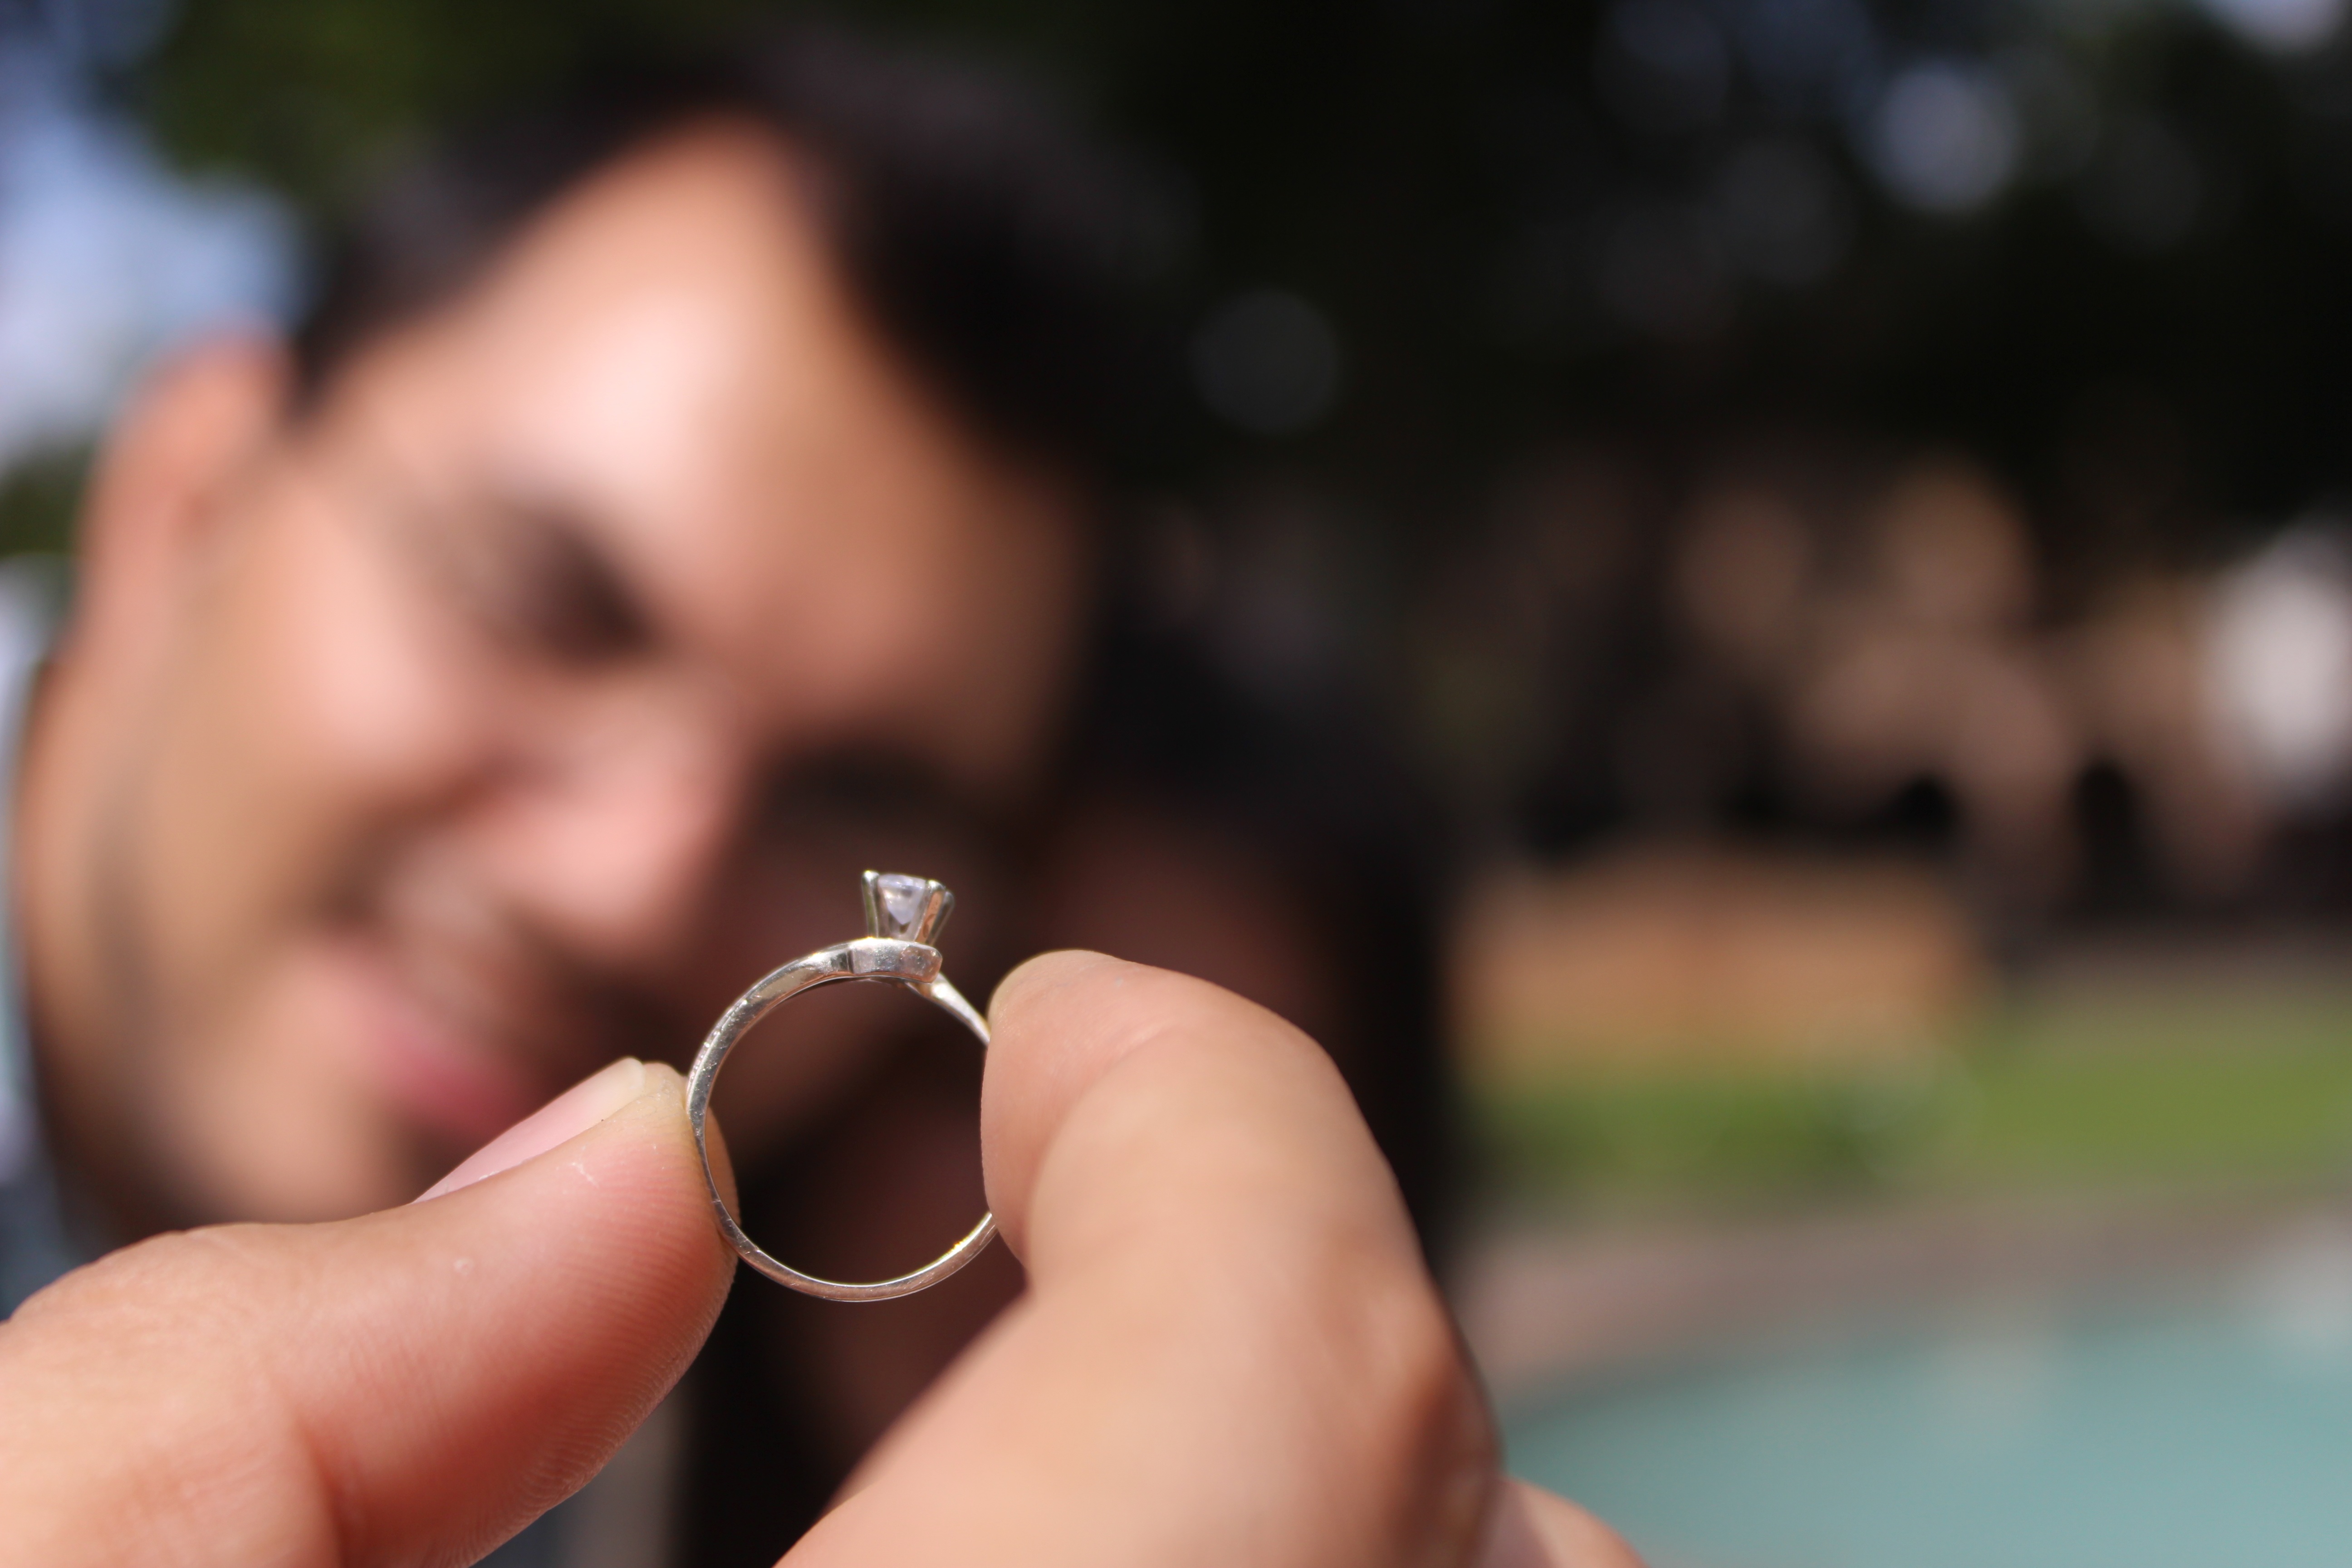
hand, people, photography, ring, love, couple, romance, commitment, wedding, married, marriage, hairstyle, close up, human body, nose, hands, eye, glasses, selfie, skin, beauty, nice, organ, rings, bella, couple in love, grooms, interaction, pact, sense